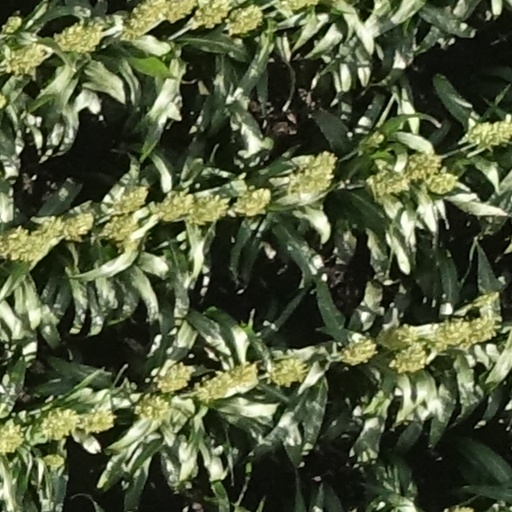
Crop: sorghum